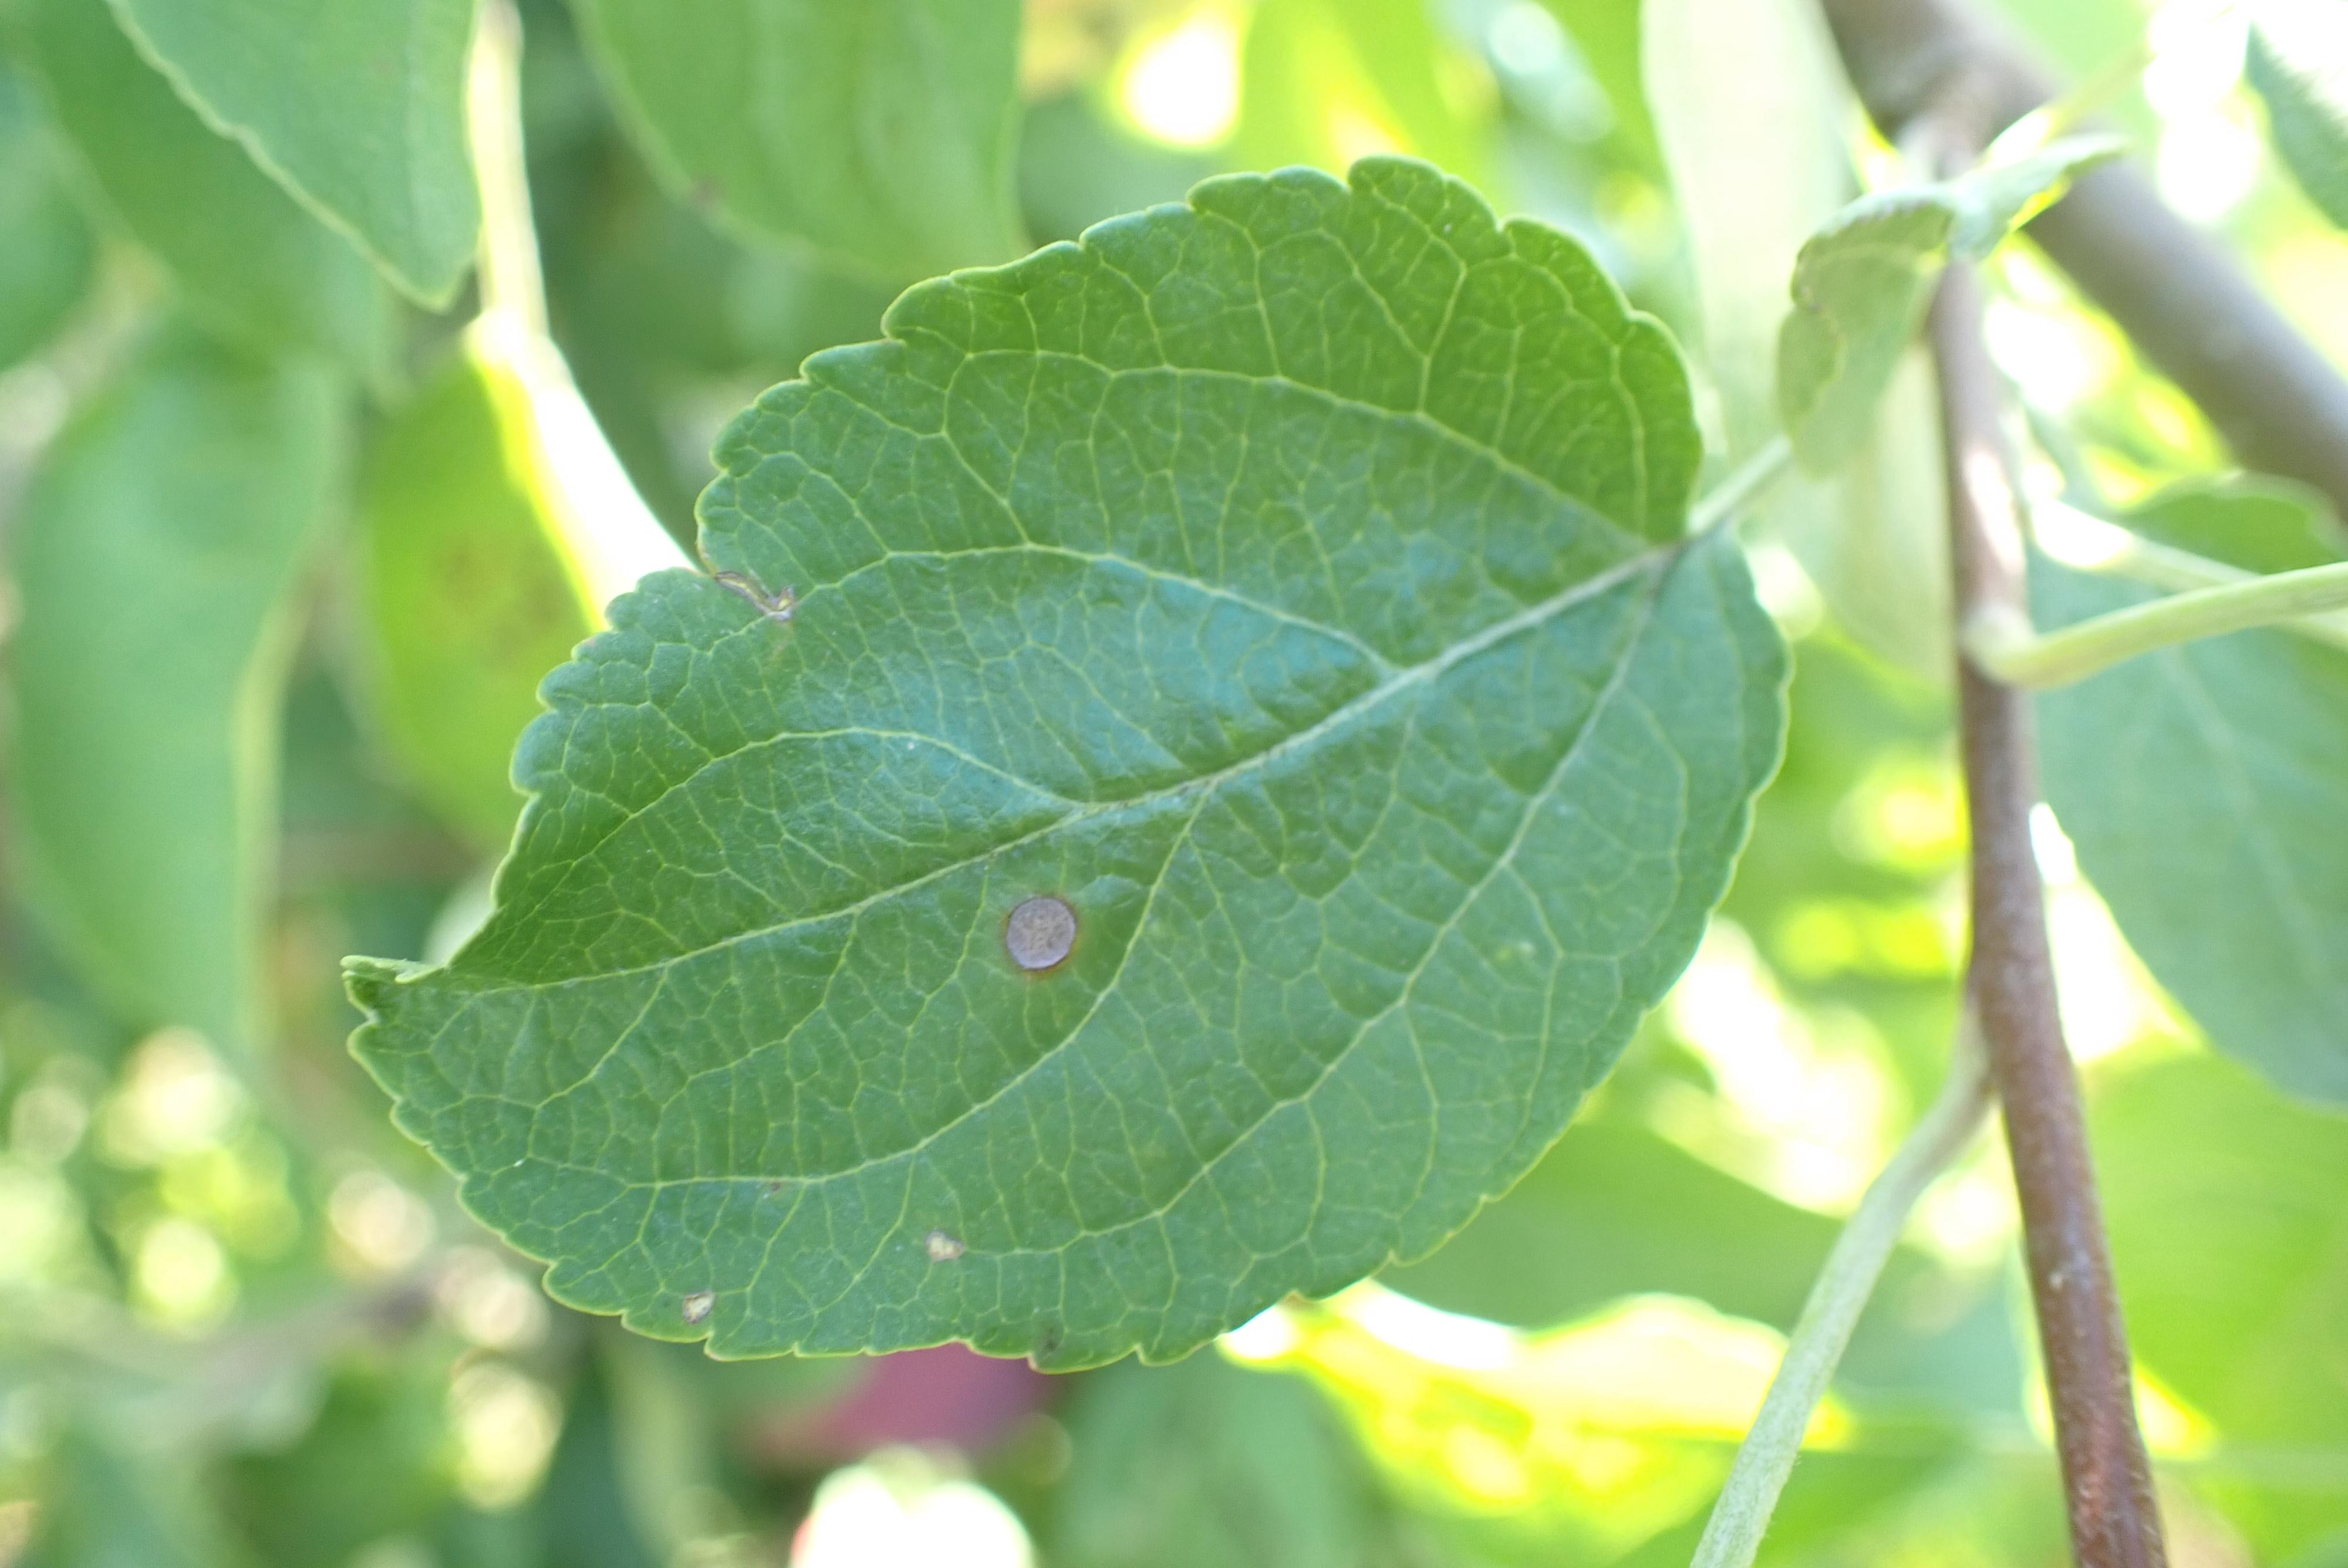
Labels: frog_eye_leaf_spot, complex